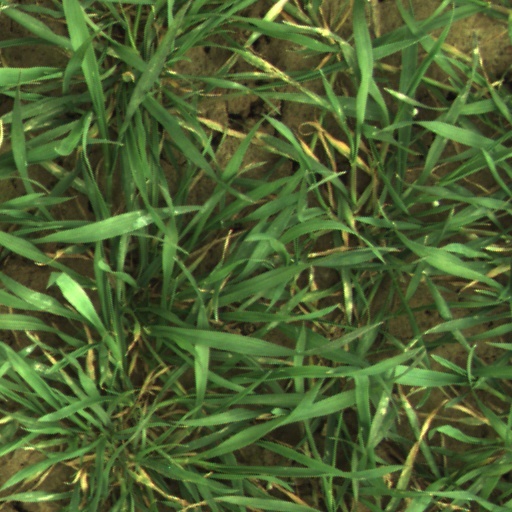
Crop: wheat